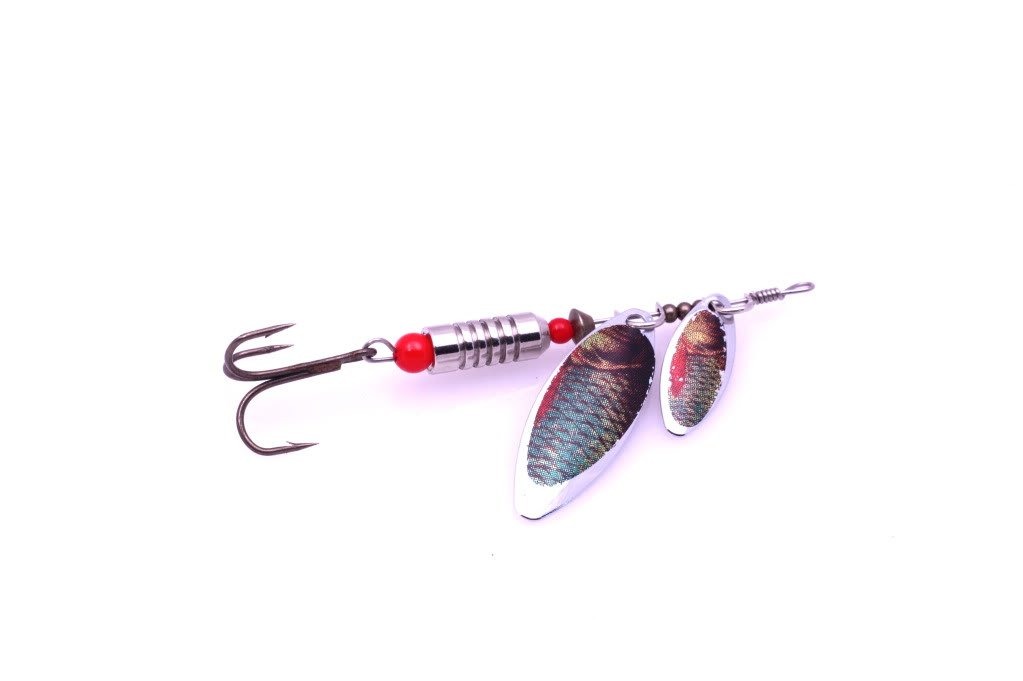
Item Name: Del Monte Del Monte Spinach - 27 Ounces, 27 Ounce (Pack of 6)
Bullet Point 1: Delicious spinach - 27 ounces
Bullet Point 2: Deep color and full flavor
Bullet Point 3: Grown in the rich soils of southwest texas
Value: 162.0
Unit: ounce

Price: 1.96